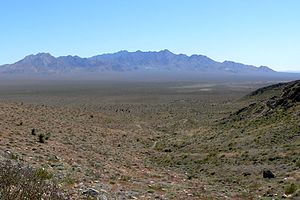
Mojaveørkenen
Mojaveørkenen ved Kingston Range
Mojaveørkenen er et ørkenområde i det sydvestlige USA. Området dækker over 35.000 km² og omfatter betydelige dele af det sydlige Californien, samt dele af Utah, Nevada og Arizona. Mojaveørkenen er opkaldt efter den indianske Mojavestamme. Størstedelen af ørkenen ligger 900 meter over havet. Oprindelig har ørkenen været meget tyndt befolket, men i moderne tid er dele af ørkenen blevet urbaniseret. Den største by Las Vegas, Nevada har 1,9 millioner indbyggere